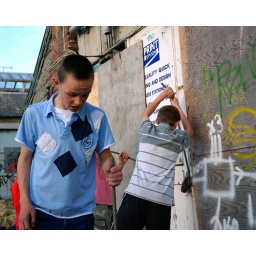
Angry young boys in Hastings, UK.I went to explore this abandoned building by the train station20 May 2007